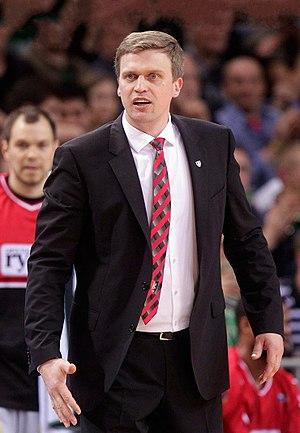
Dainius Adomaitis est un joueur lituanien de basket-ball, qui a joué en position d'ailier.